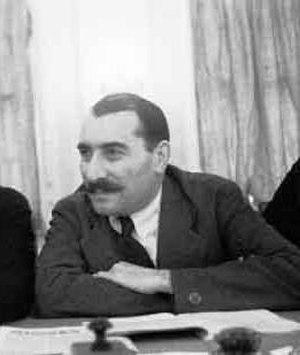
Sultan Majid Afandiyev, également écrit Efendiyev est un homme d'état et révolutionnaire azéri, né le 26 mai 1887 et mort le 21 avril 1938. Il est un des fondateurs du Parti Communiste d'Azerbaïdjan.